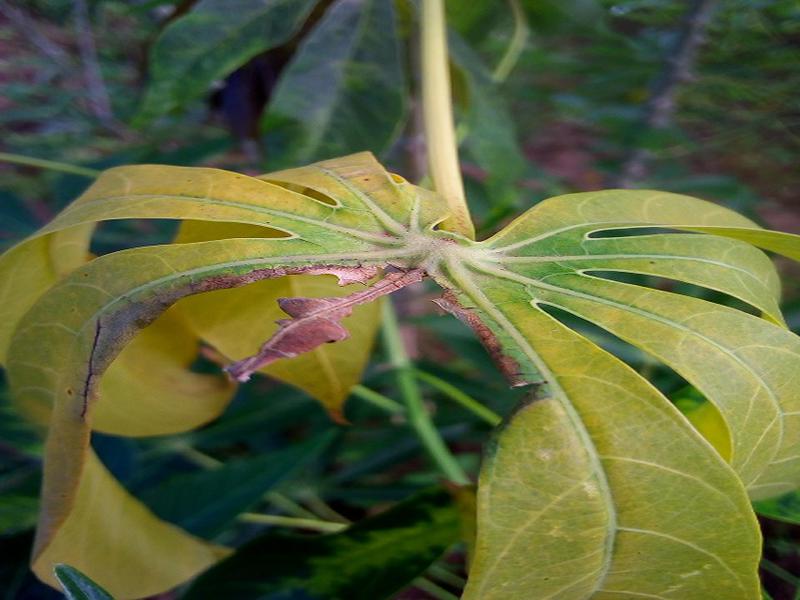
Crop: cassava
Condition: healthy